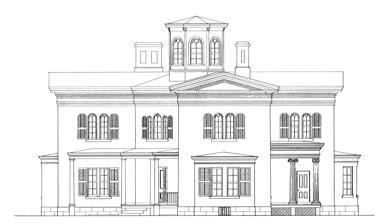
Building: Cooleemee
Country: United States of America
Year built: 1855
Historic house in North Carolina, United States For the town, see Cooleemee, North Carolina . United States historic place Cooleemee U.S. National Register of Historic Places U.S. National Historic Landmark Cooleemee drawing from 1963 Show map of North Carolina Show map of the United States Location Terminus of SR 1812, Mocksville, North Carolina Coordinates 35°51′12″N 80°24′36″W / 35.8534°N 80.4100°W / 35.8534; -80.4100 Built 1853–1855 Architect William H. Ranlett Architectural style Anglo-Grecian villa NRHP reference No. 73001334 Significant dates Added to NRHP March 20, 1973 Designated NHL June 2, 1978 Cooleemee ( / ˈ k uː l ɪ m iː / ), also known as the Cooleemee Plantation House , is a house located between Mocksville and Lexington, North Carolina , at the terminus of SR 1812 (Peter Hairston Rd.) on the Yadkin River in Davie County, North Carolina .  It is a U.S. National Historic Landmark , designated in 1978 for its architecture. History The house's floor plan in the shape of a Greek cross , with four equal wings extending from an octagonal core, is based on a published design by William H. Ranlett , The Architect (New York) 1847, Vol. I, Plate 32, published again in Godey's Lady's Book , January 1850; the Godey's Lady's Book engravings were framed and kept in the house. The house is an "Anglo-Grecian Villa", built in the shape of a Greek cross between 1853 and 1855 by Peter and Columbia Stuart Hairston. The builder Peter Wilson Hairston a white Superior Court judge in North Carolina, who had inherited Cooleemee from his grandfather, was a central figure in Henry Wiencek's telling of the family's story. Members of the Hairston family and friends seated in front of the house in 1893 Public sale of Hairston lands, Forsyth County, North Carolina , 1888 The house is built from approximately 300,000 bricks made on site. Cooleemee Plantation was founded by Colonel Jesse A. Pearson who took part in the capture of approximately 600 tribal Creek Indians during the War of 1812. The Indians known as "Kulimi", a tribe of the Creek nation, were from the village of "Cooleeme" near the junction of the Coosa and Tallapoosa Rivers . The Creek word means "the place where the white oaks grow". Upon his return in 1814, he named his existing plantation "Cooleemee Hill". In 1817, a veteran of the American Revolutionary War and four-time state legislator, Peter Hairston, purchased the 2,500-acre (10 km 2 ) Cooleemee Hill Plantation for $8 per acre – $20,000 total. In addition to the plantation house, in 1860 there were twenty-three slave dwellings at Cooleemee. The principal crop at Cooleemee was tobacco . In 1997, the Hairston family, who still owned the house, donated a conservation easement to The LandTrust for Central North Carolina , which helped preserve the house and property against development. At that time, the plantation included 1,900 acres (7.7 km 2 ) of farmland (down from 4,200 acres (17 km 2 ) at its peak), surrounded by a two-mile (3 km) stretch of the Yadkin River supporting more than 200 species of bird. Cooleemee Plantation was declared a National Historic Landmark in 1978. Family In 1999, Henry Wiencek published The Hairstons: An American Family In Black And White , which told the story of the Hairston family, which continues to own Cooleemee, and of the plantation and its history over the past 150 years. This family, with black and white branches due to slavery, have continued to hold reunions at Cooleemee that honor their family's history and roots in the region. Wiencek, in the course of his preparation for this book, witnessed what he considered to be extraordinary interactions between members of the Hairston Family. In the course of his research, Wiencek learned that the Hairstons were not only the largest slaveholding family in the South, but also slave traders. Peter Wilson Hairston, the latest Hairston to own the property at the end of the 20th century, published a book in 1986 accounting the history of the family's enslaved people, which helped other research into the family and the property. Hairston died in February 2007 in the same bed in which he was born. Archaeology About 175 arrowheads that were found on the western side of the Yadkin River at Cooleemee Plantation were classified by Dr. Joffre L. Coe of the University of North Carolina, and Dr. James Bingham, former President of the North Carolina Archaeological Society. The arrowheads, which were from different peoples and of different times, were dated from approximately 7000 BCE to the 18th century. Several specimens exist which date from 8000 to 8500 years old with the eldest, a Hardaway Point , being dated at 9000 years old. See also Beaver Creek Plantation List of National Historic Landmarks in North Carolina National Register of Historic Places listings in Davie County, North Carolina References